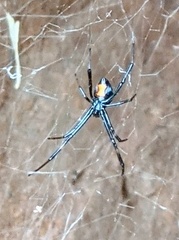
Species: Lactrodectus_hesperus